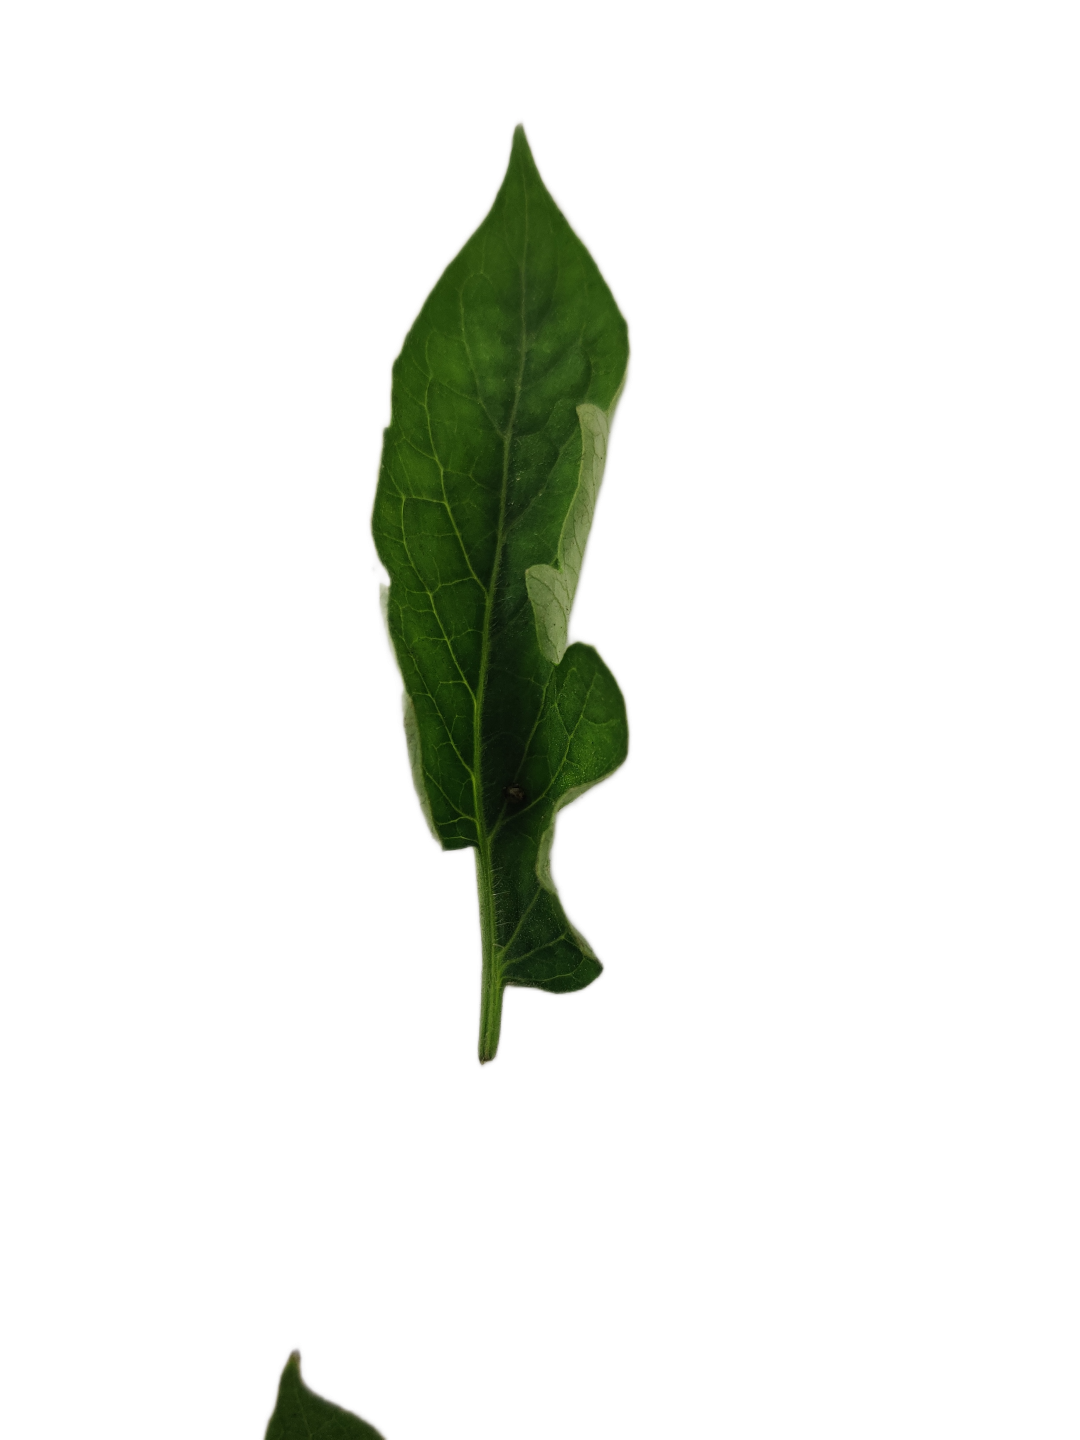
Crop: Tomato
Label: Mosaic